Langit sa Piling Mo

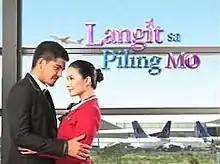
Title card

( / international title: "Heaven with You") is a 2010 Philippine television drama romance series broadcast by GMA Network. Directed by Gil Tejada Jr., it stars Heart Evangelista and Mark Herras. It premiered on May 31, 2010 on the network's Telebabad line up. The series concluded on September 17, 2010 with a total of 80 episodes.